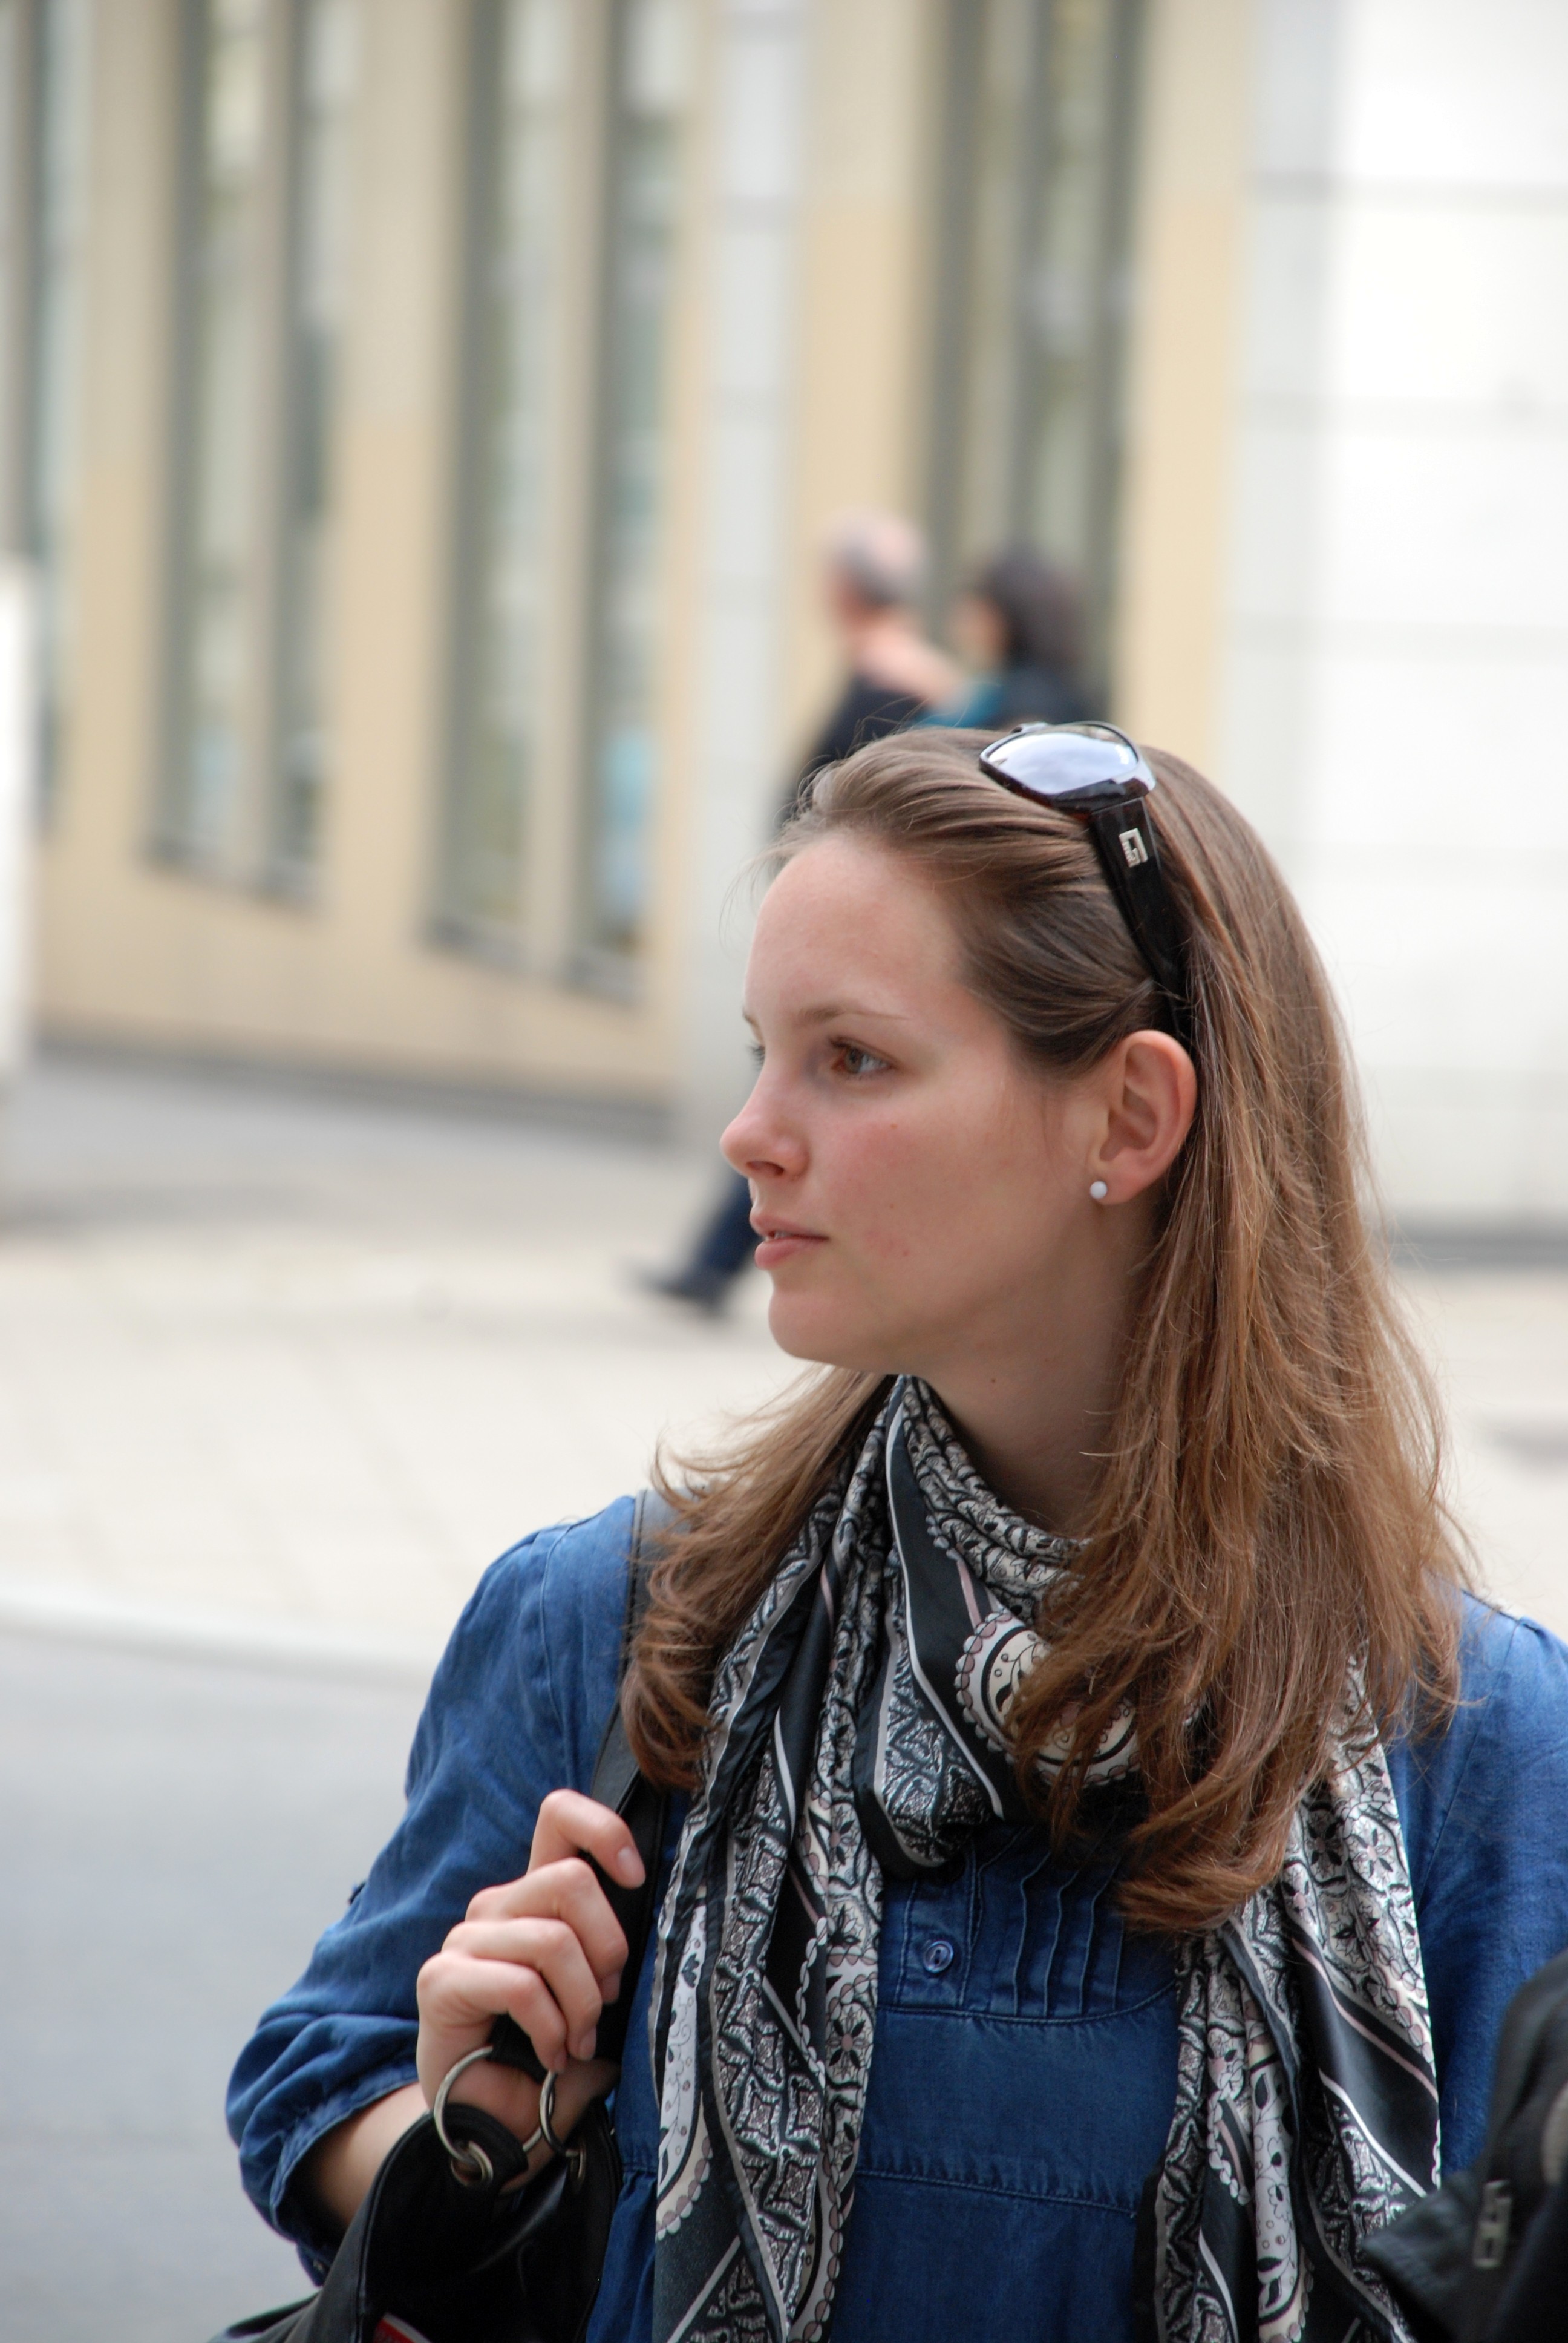
people, girl, woman, street, photography, europe, portrait, model, fashion, blue, nikon, clothing, lady, austria, candid, girls, women, vienna, photograph, beauty, d80, wien, nikond80, osterreich, photo shoot, portrait photography